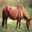
Label: horse